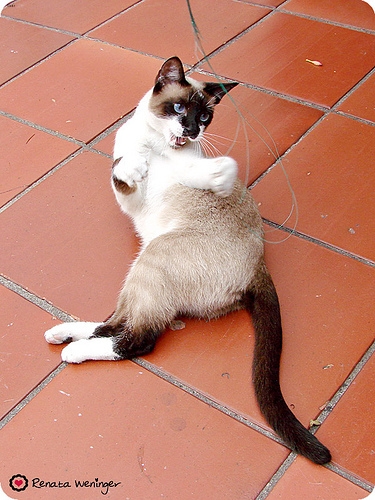
Animal: cat
Breed: siamese